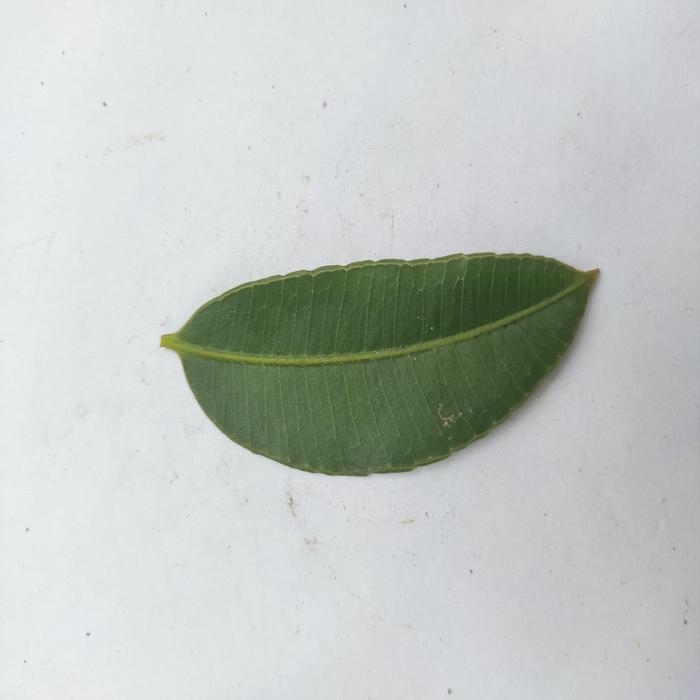
Crop: Hog Plum
Leaf condition: Heathy_Leaf